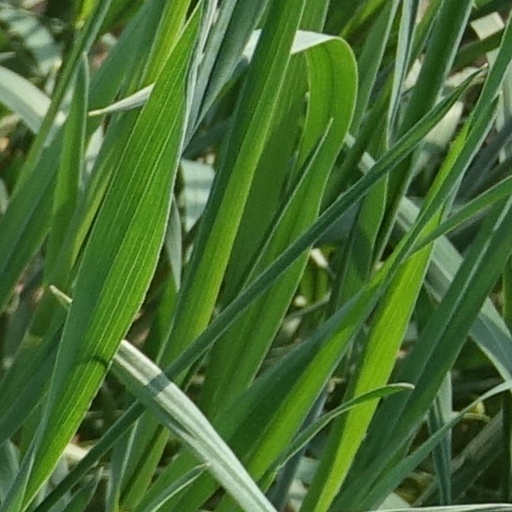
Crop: wheat